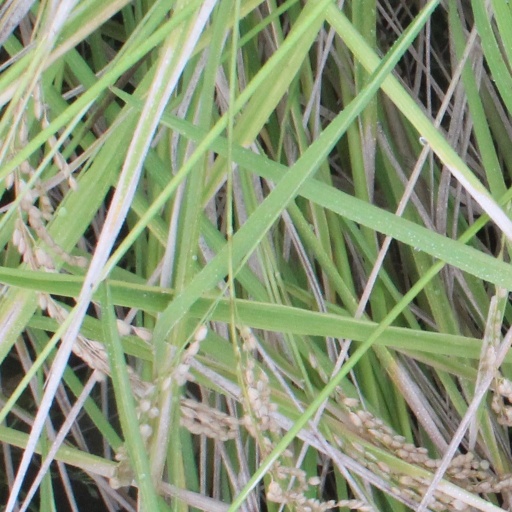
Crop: rice